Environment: real
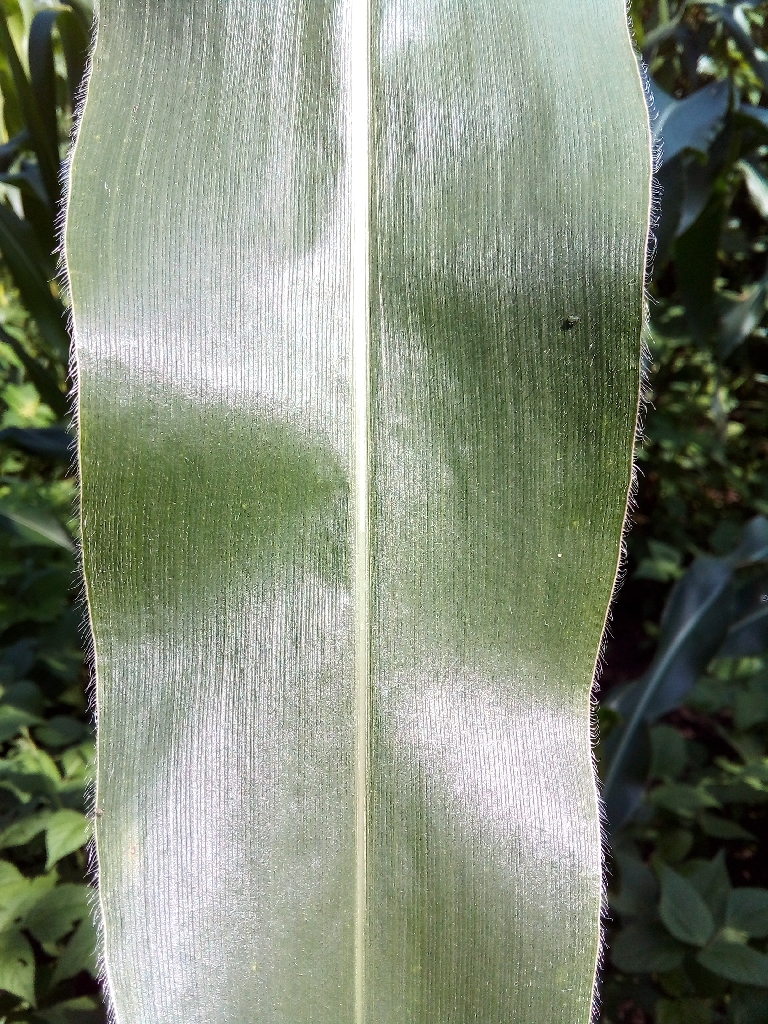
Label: healthy